California

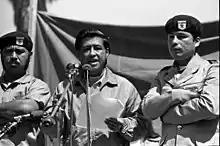
Civil rights activist Cesar Chavez, flanked by Brown Berets, at a 1971 rally during the Chicano movement

During this same period, sailors from the Russian Empire explored along the northern coast of California. In 1812, the Russian-American Company established a trading post and small fortification at Fort Ross on the North Coast. Fort Ross was primarily used to supply Russia's Alaskan colonies with food supplies. The settlement did not meet much success, failing to attract settlers or establish long term trade viability, and was abandoned by 1841.